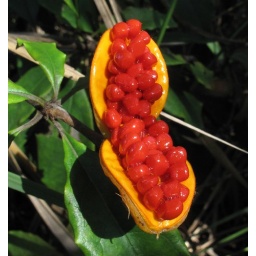
A small shrubby plant growing in relic coastal forest at Lemon Tree Passage, NSW Australia.